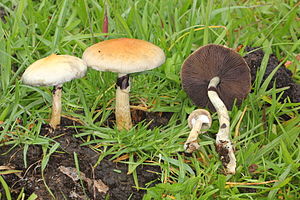
Troldnøgenhat
Troldnøgenhat
Troldnøgenhat er en svamp i bredblad-familien.